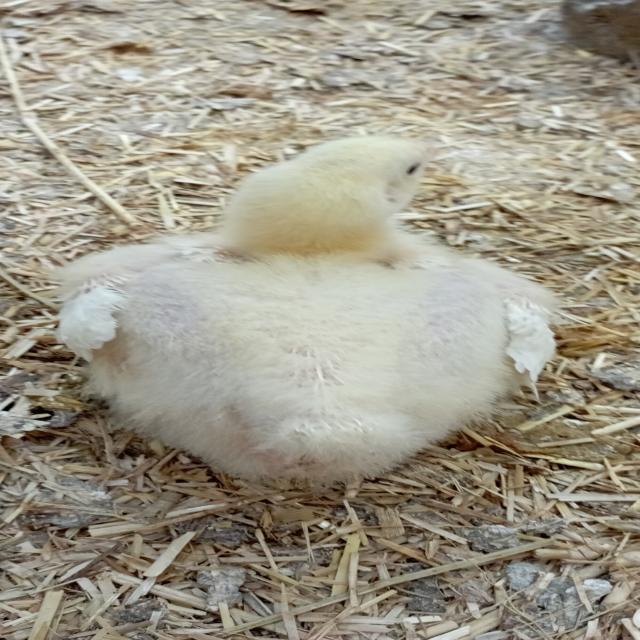
Weight: 601 g